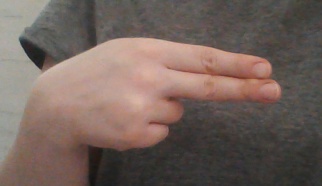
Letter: ain